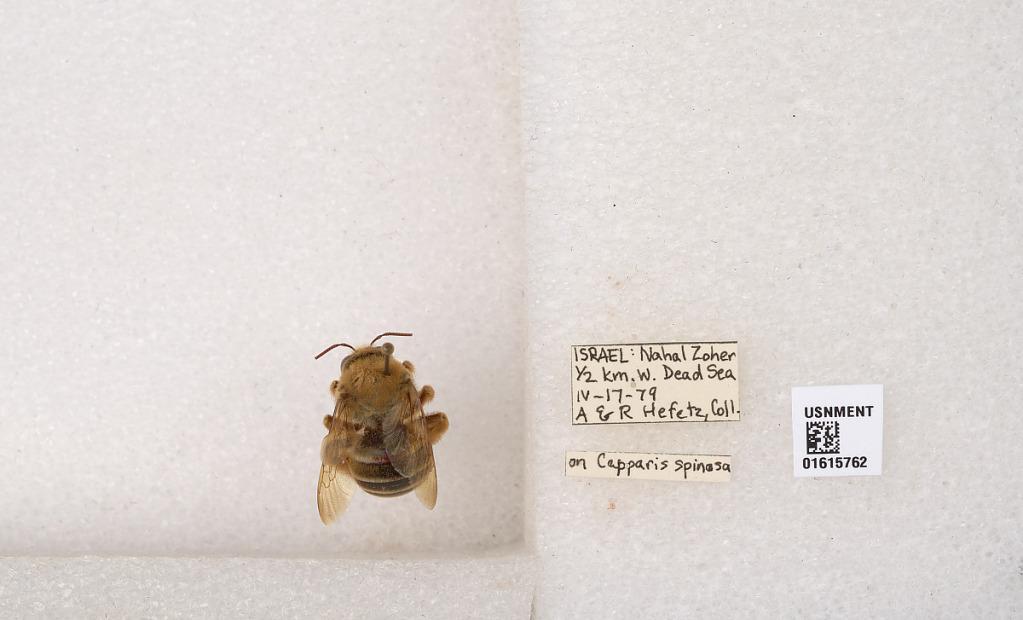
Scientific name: Xylocopa (Proxylocopa) rufa Friese
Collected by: K. Hayward & K. Hayward
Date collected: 1979-4-17
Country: Israel
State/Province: Southern
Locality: Nahal Zohar, 1/2 km. W. Dead Sea